Linxia City

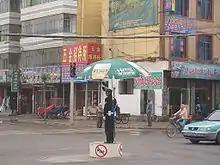
A policeman directs traffic in a Linxia street

Linxia City is the main transportation center of Linxia Hui Autonomous Prefecture. It is the junction of the prefecture's two main roads. China National Highway 213 (G213) runs from the northeast to the southwest, from Lanzhou via Yongjing County and Dongxiang Autonomous County to Linxia City, and then continue via Linxia County to Gannan Tibetan Autonomous Prefecture. Provincial route 309 (S309) comes from Lintao County in Dingxi City (to the east of Linxia Prefecture), and crosses Guanghe County and Hezheng County on its way to Linxia City; it then continues further west to Jishishan Bonan, Dongxiang and Salar Autonomous County.